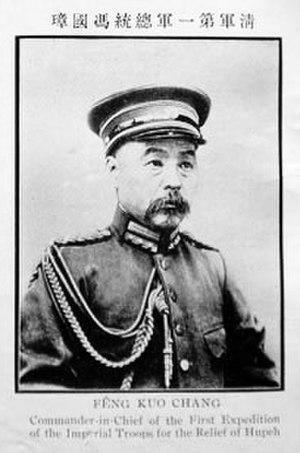
La période des seigneurs de la guerre chinois est une expression qui désigne la période de guerre civile de l'histoire de la Chine allant de 1916 à 1937. Au cours de cette période, la Chine s'est morcelée en de nombreuses factions et cliques militaires. Cela s'est amorcé au début de 1916 avec la mort de Yuan Shikai et s'est fini avec la fin de l'expédition du Nord et la réunification chinoise de 1928. Mais après cette date, il subsistait en Chine de puissants gouverneurs militaires locaux indépendants jusqu'à l'invasion japonaise de 1937 et la constitution du second front uni. Il faudra attendre la fin de la guerre civile chinoise en 1949 et la victoire de Mao Zedong pour que la Chine n'ait plus de seigneurs de la guerre.